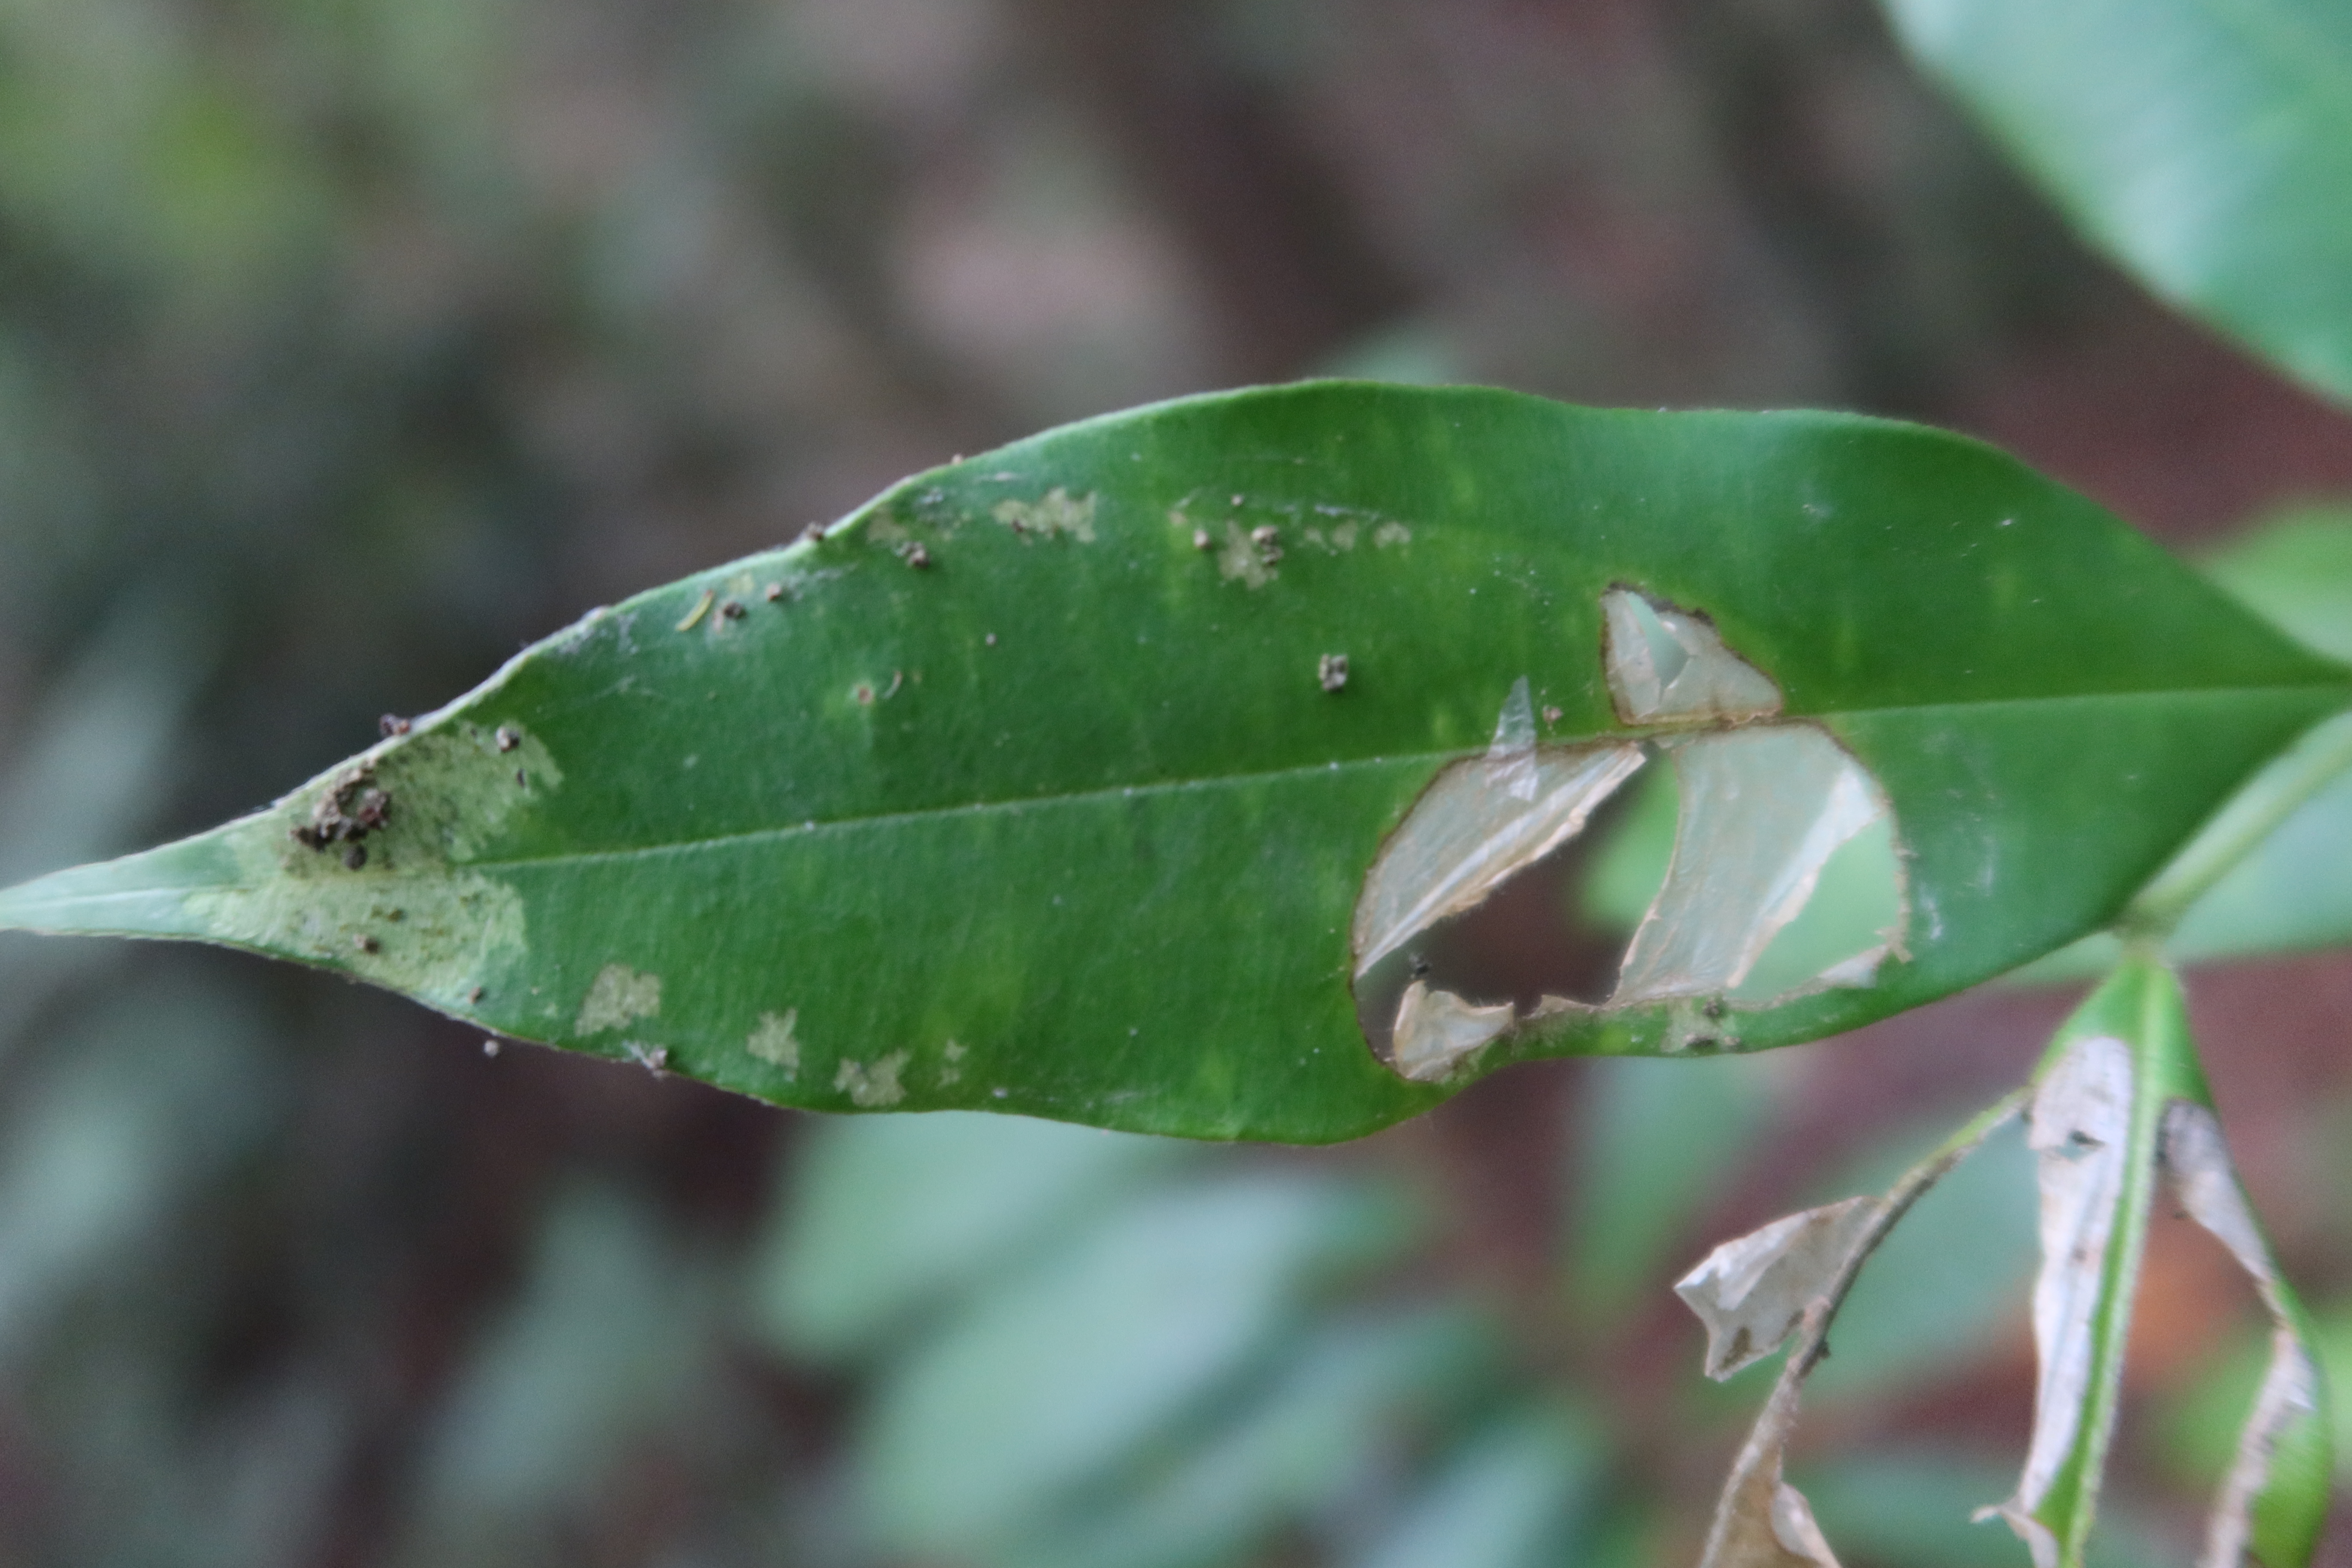
Label: Translucent lesion